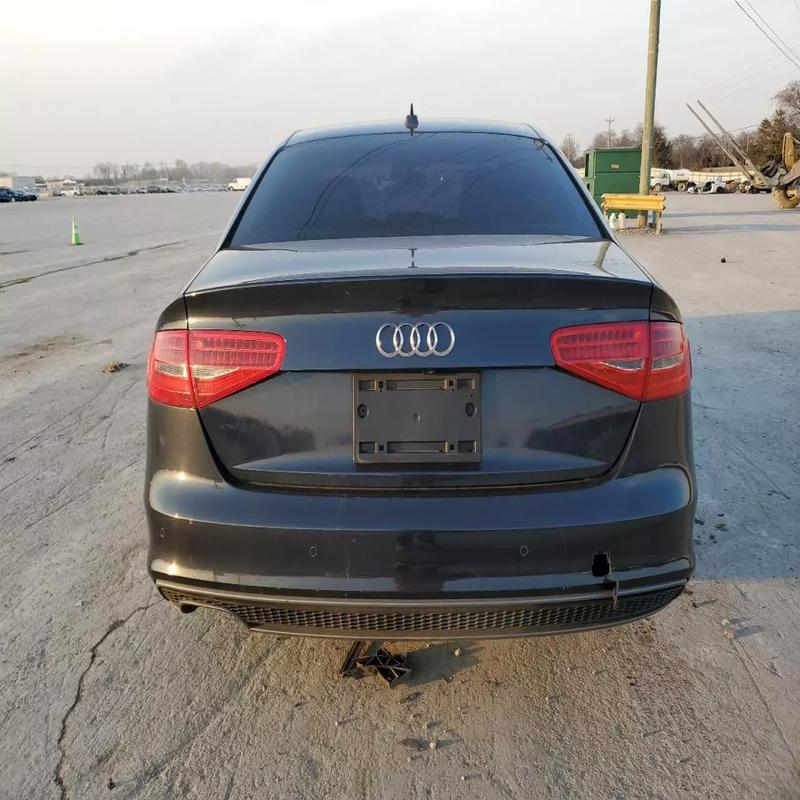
Aucun dommage détecté.
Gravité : aucun